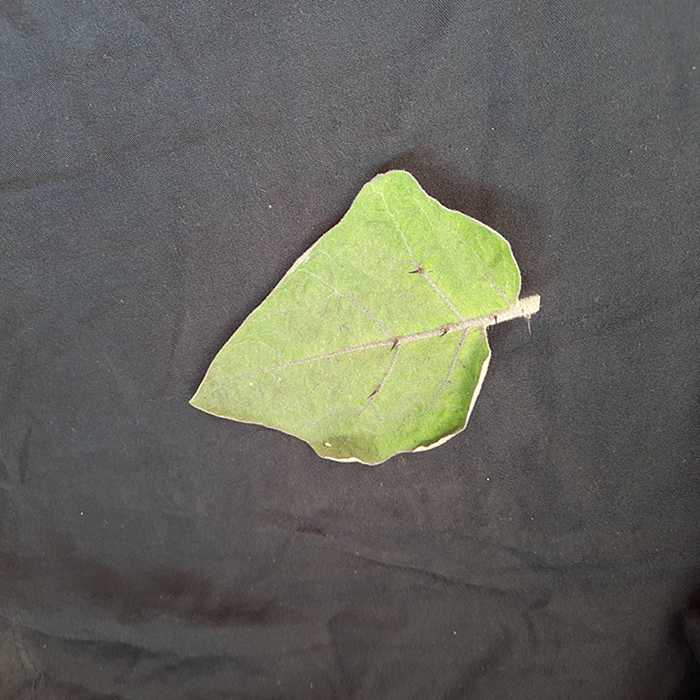
Plant: Eggplant
Label: Eggplant fresh leaf